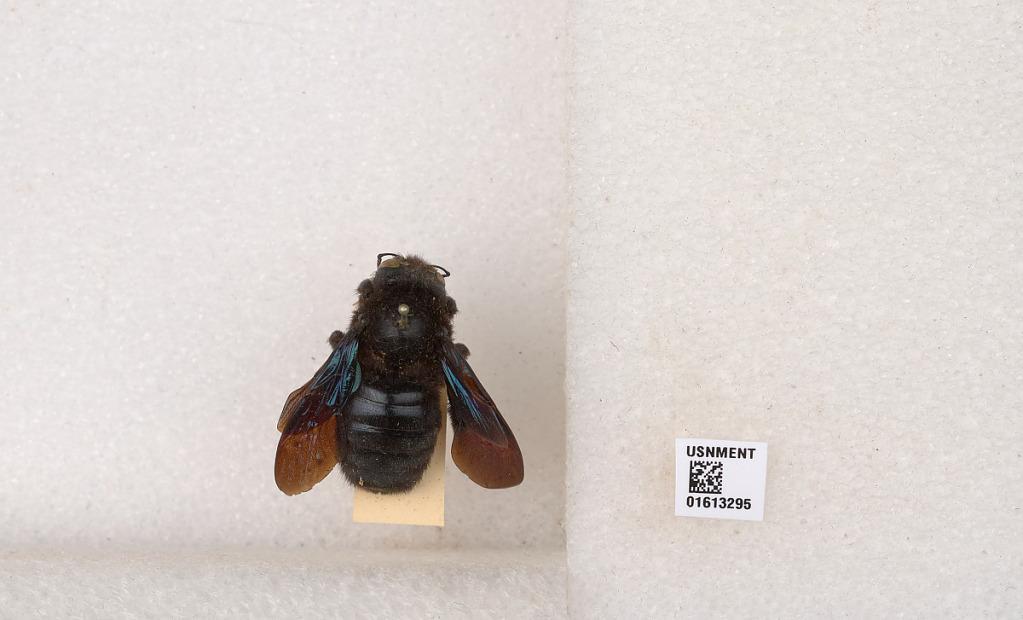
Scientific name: Xylocopa (Xylocopa) violacea (Linnaeus)